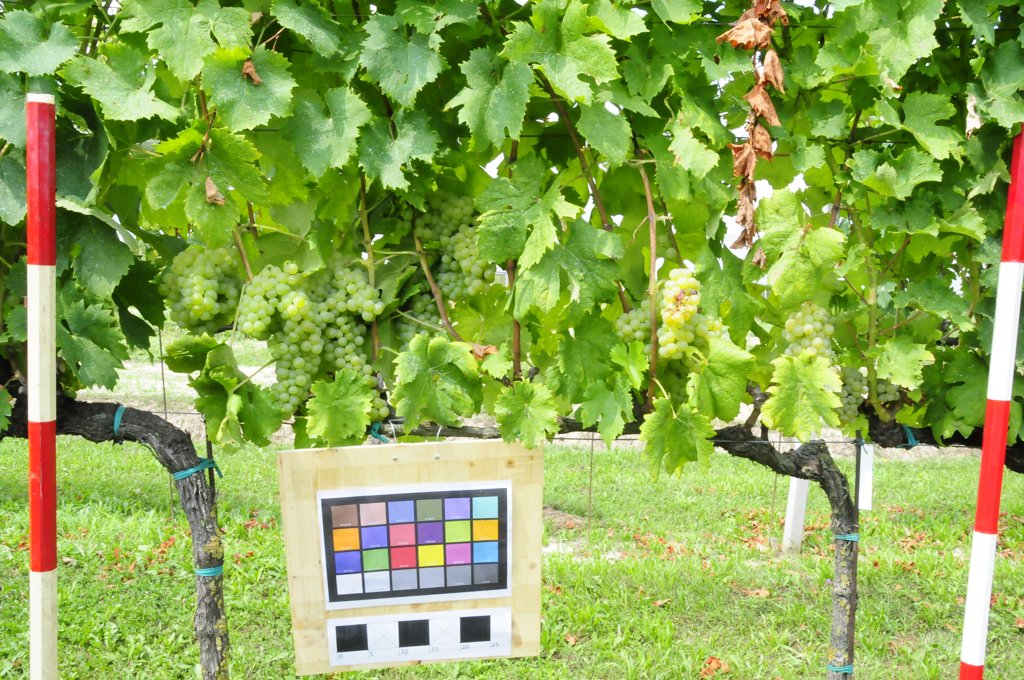
Berries visible: 695
Grape clusters: 9